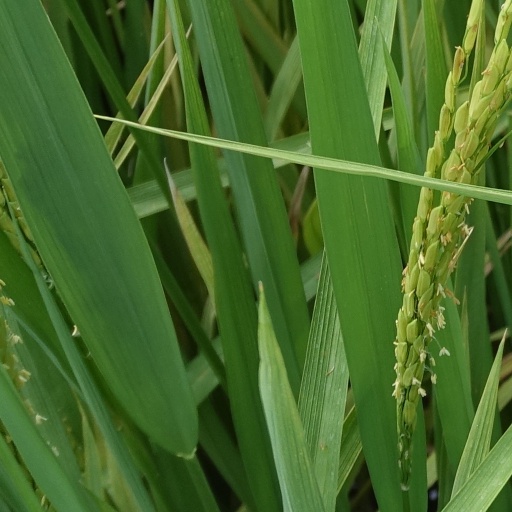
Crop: rice